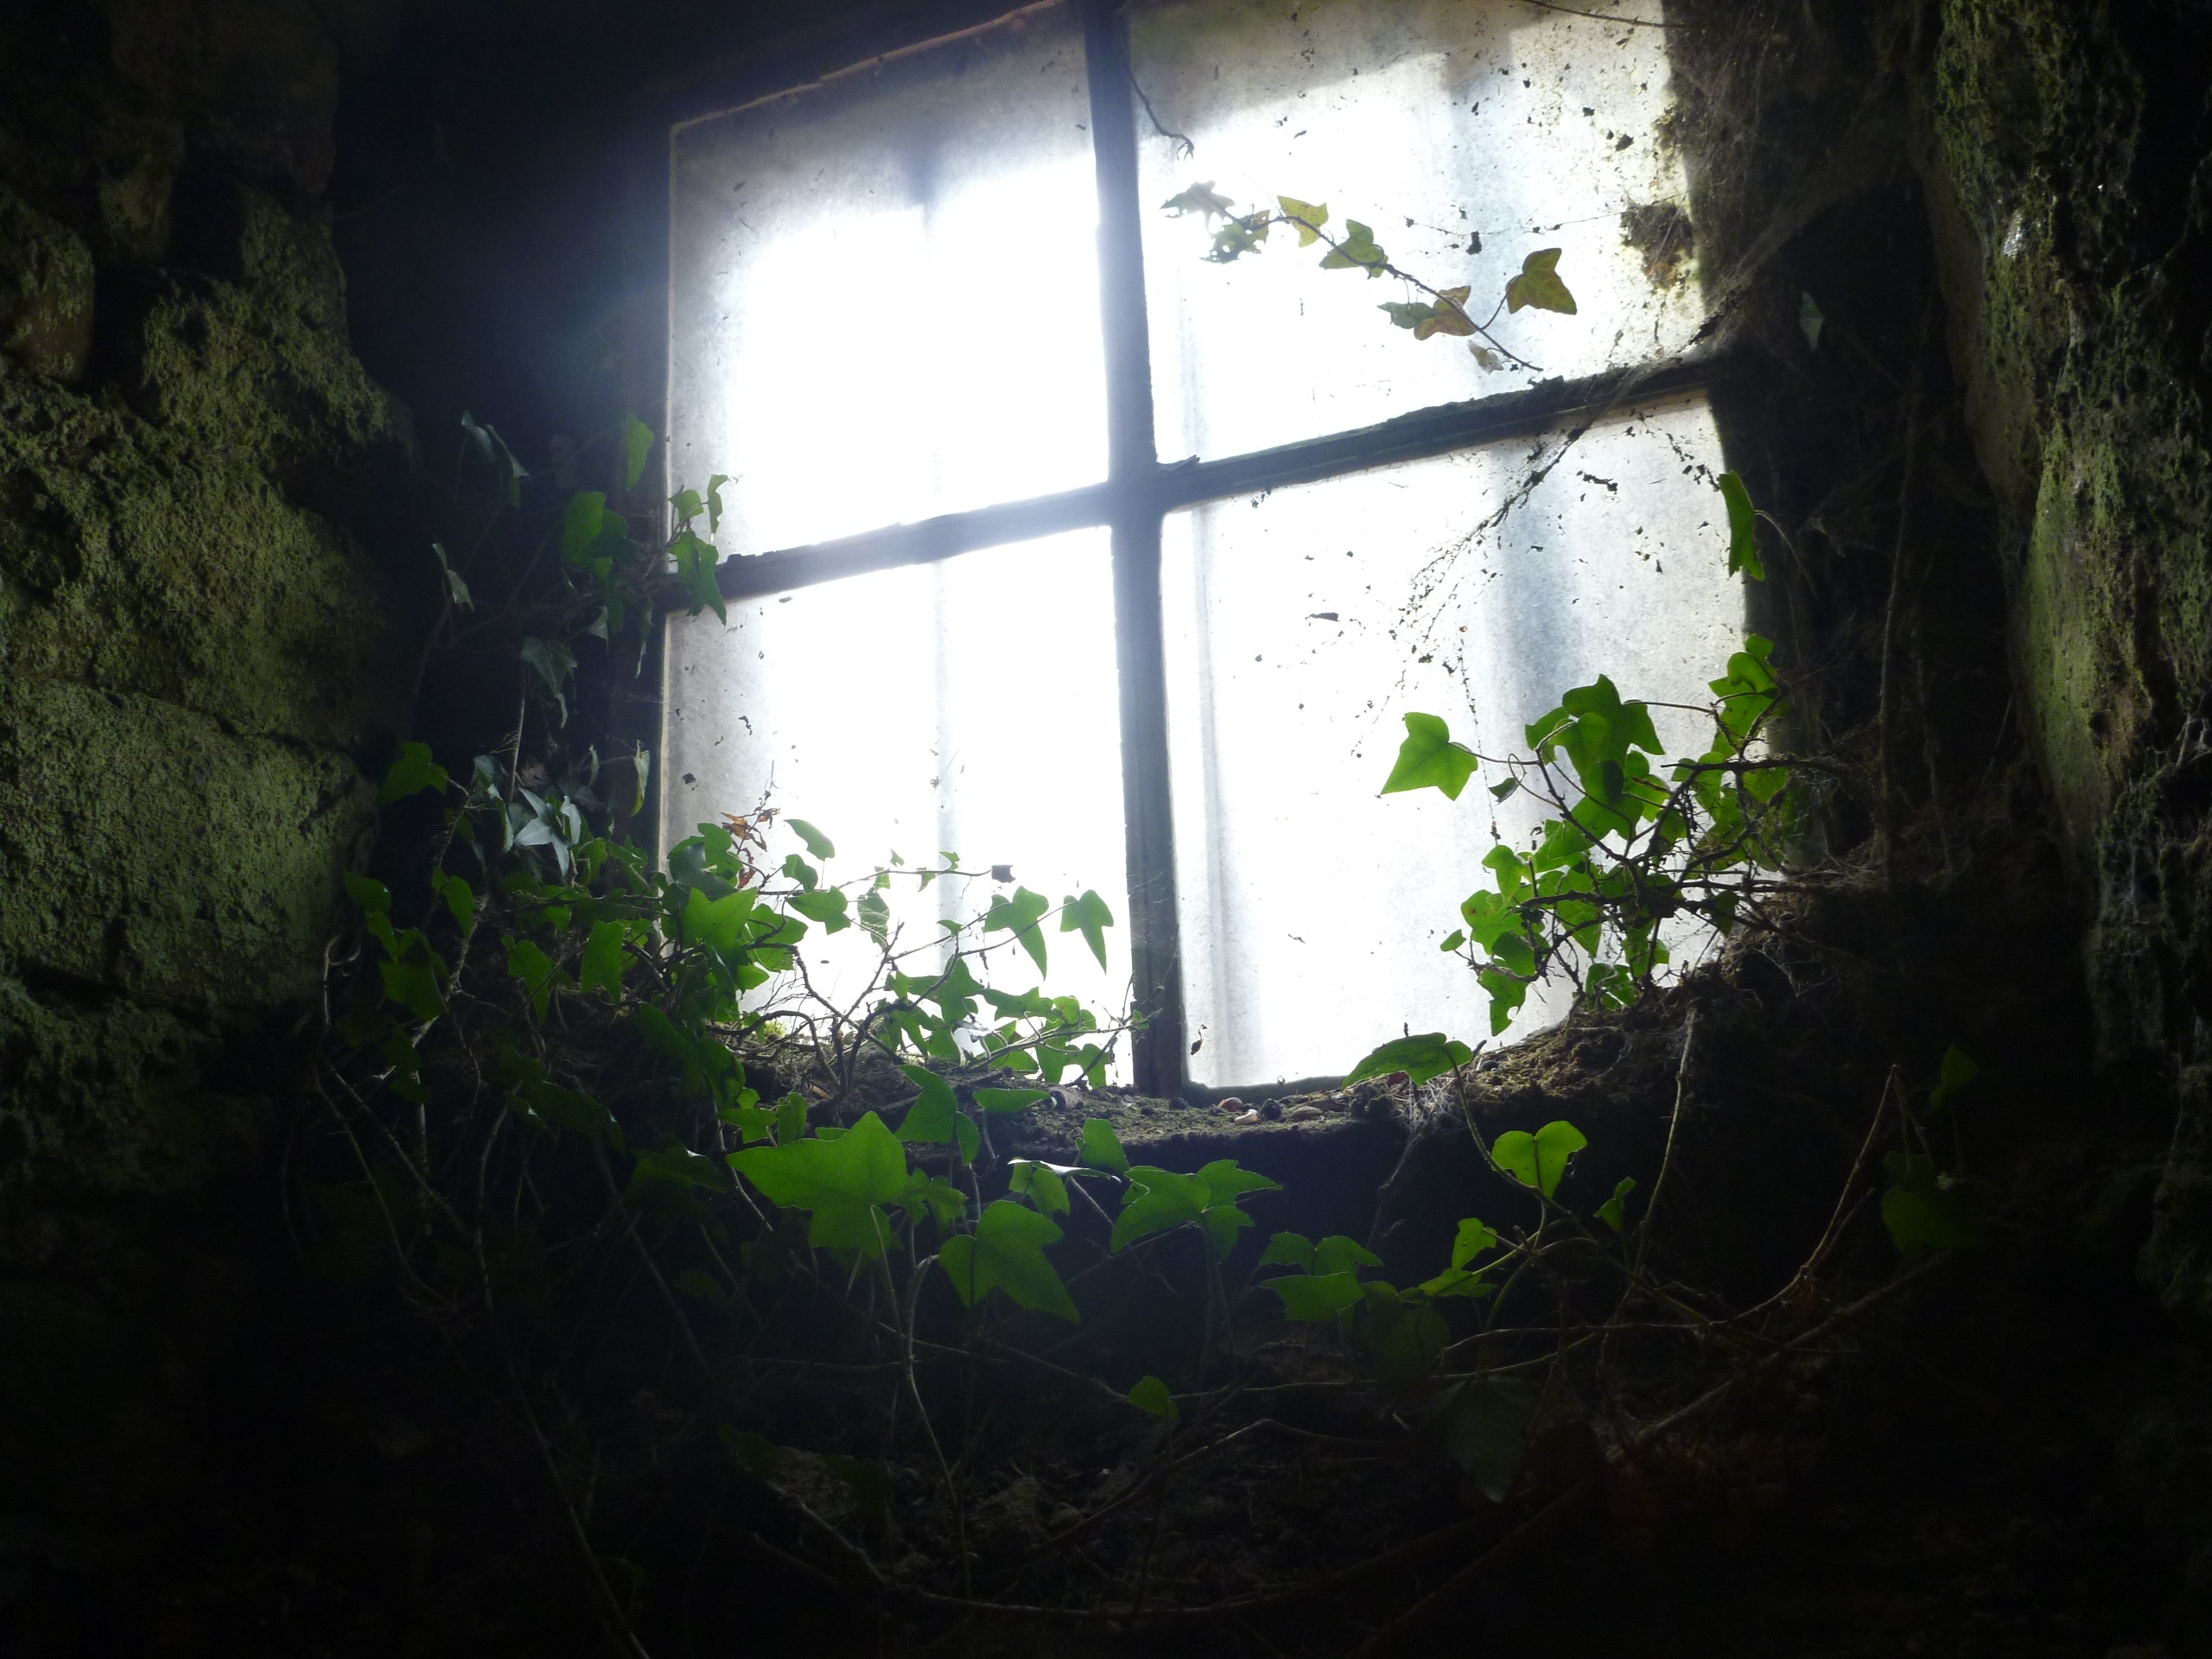
tree, nature, forest, light, sunlight, leaf, flower, window, wall, green, reflection, jungle, ivy, darkness, decay, history, habitat, past, pass, back light, morbid